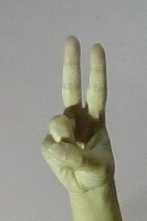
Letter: taa